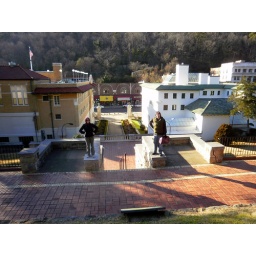
I meant the flat spaces surrounded by the short walls they're standing on, but hey, this works too.